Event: Nepal Earthquake
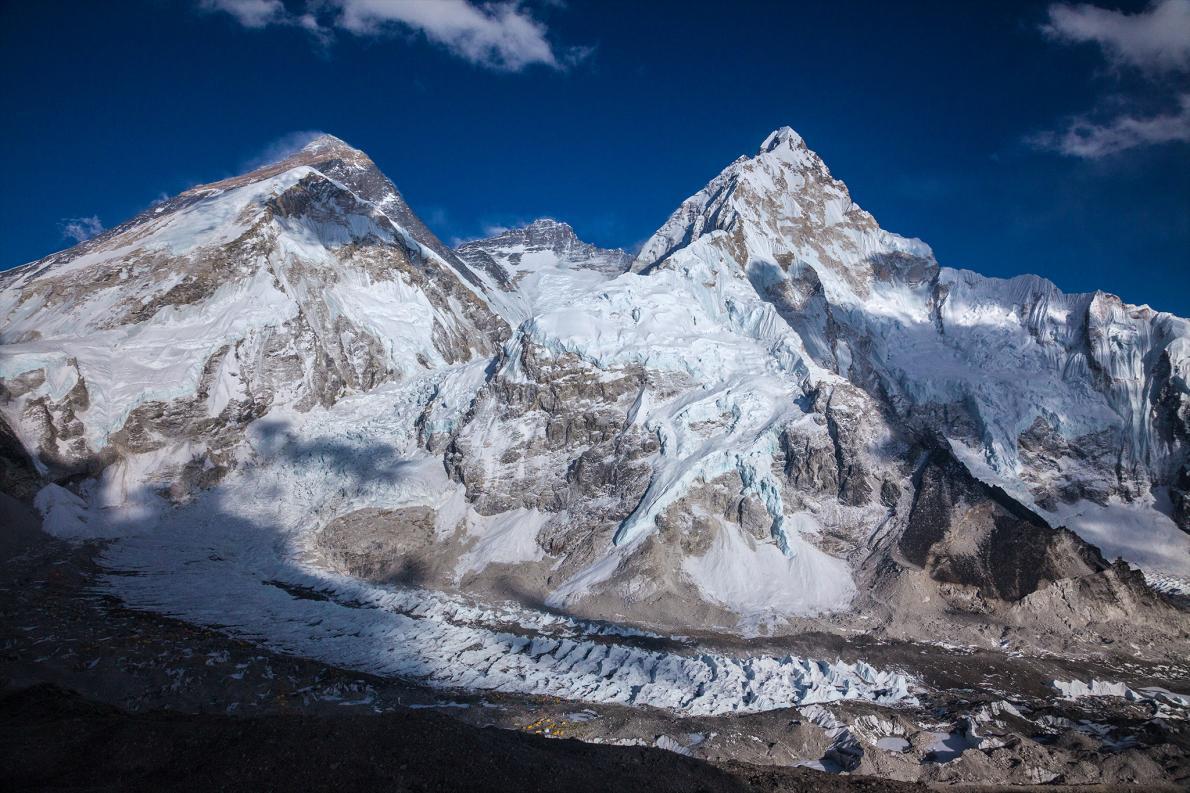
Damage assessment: no_damage